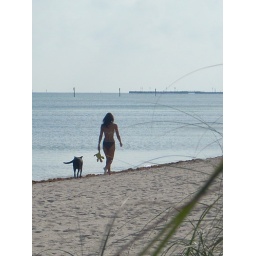
A shapely female walking with her dog along the beach in Key West, April 2008.